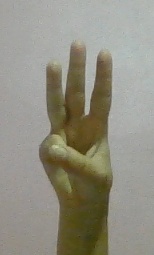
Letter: thaa